Emanuele Trevi

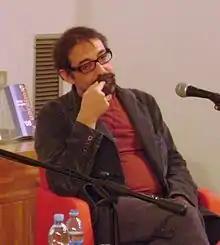
Emanuele Trevi

Emanuele Trevi (born 1964) is an Italian writer and critic. He was born in Rome, the son of Mario Trevi, a Jungian psychoanalyst.